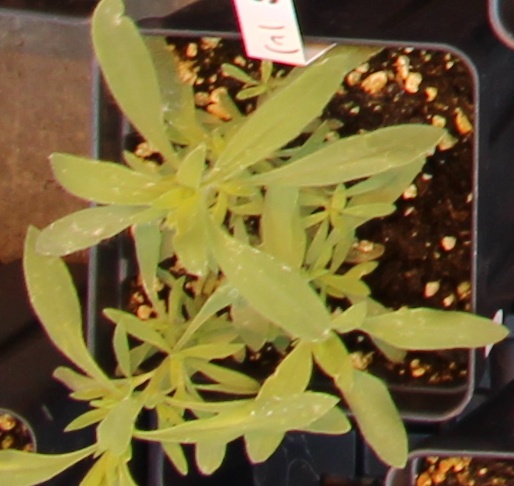
Label: Kochia